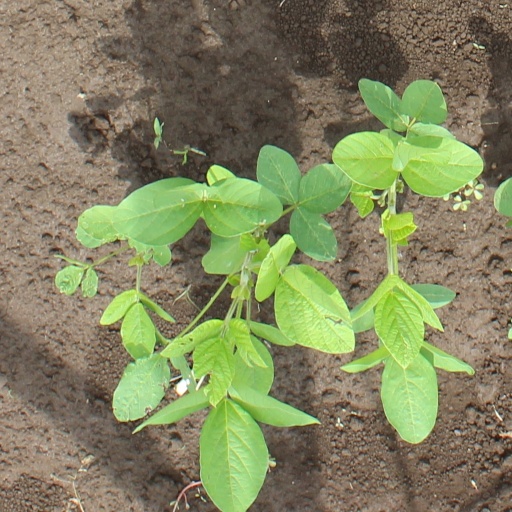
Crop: soybean